The 24 Hour Woman

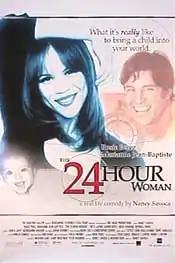
Film poster

The 24 Hour Woman is a 1999 comedy film directed and co-written by Nancy Savoca. It stars Rosie Perez, Marianne Jean-Baptiste, Patti LuPone, Karen Duffy, Diego Serrano, and Wendell Pierce. The film is about a woman who struggles to be both a successful television producer and a new mother. The film premiered at the 1999 Sundance Film Festival and had a limited theatrical release on January 29, 1999.